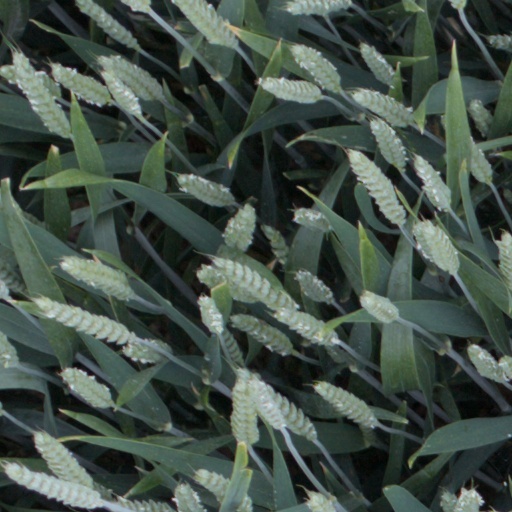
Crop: wheat